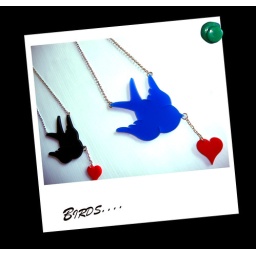
birds in the sky !!!!